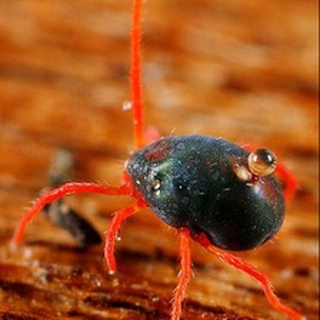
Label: wheat_mite